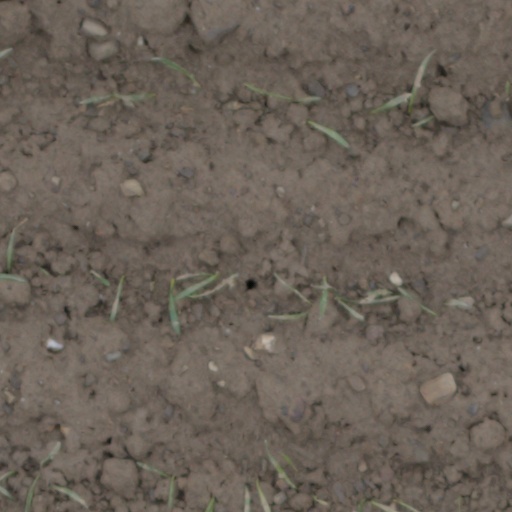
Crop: wheat